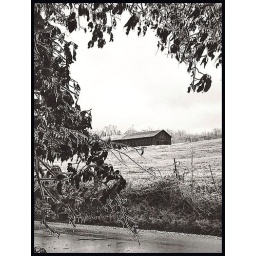
Ice formed over everything. It was difficult walking on the road because it was a solid layer of ice.